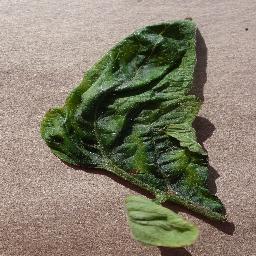
Label: Tomato___Tomato_Yellow_Leaf_Curl_Virus